First Baptist Church (Montgomery, Alabama)

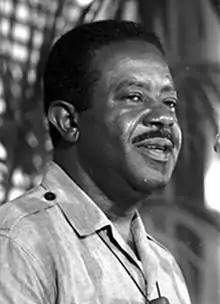
Ralph Abernathy, pastor at First Baptist Church (1952-1961).

From 1952 to 1961, the church was led by civil rights activist Ralph Abernathy, a good friend of Martin Luther King Jr., who preached a few blocks away, at the Dexter Avenue Baptist Church, from 1954 to 1960. During the Montgomery bus boycott (1955–1956), it was the location of mass meetings; Abernathy was a confidante of Edgar Nixon and quickly became involved with the boycott. After the boycott was over, and the buses in Montgomery were desegregated, occasionally buses would get ambushed and shot at. One such shooting, on January 10, 1957, was followed by bombings at Montgomery's Bell Street Baptist Church, the Mount Olive Baptist Church, the Hutchinson Street Baptist Church, and the First Baptist Church and its parsonage (Abernathy's residence). Raymond C. Britt, Jr., was charged with the bombing of the First Baptist Church, and Henry Alexander and James D. York were charged with the bombing of Abernathy's house, but city prosecutor D. Eugene Loe ended up dropping the charges.